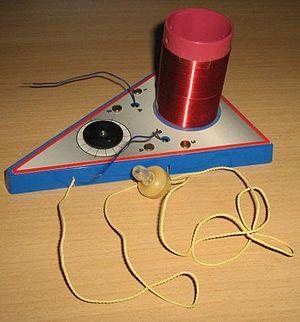
Poste a diode (OA85) pour l'écoute de la bande 520 kHz à 1620 kHz.
Le récepteur à cristal connu sous les noms de poste à galène, de poste à diode ainsi que de poste à pyrite est un récepteur radio à modulation d'amplitude extrêmement simple qui historiquement dès le début du XXᵉ siècle permit la réception des ondes radioélectriques des premières bandes radios, des signaux de la tour Eiffel et des premiers postes de radiodiffusion. Le récepteur à cristal équipait les stations de T.S.F. des navires, les stations de T.S.F. des ballons dirigeables, les stations de T.S.F. des avions, les stations portables. Il a aussi permis à des milliers d'amateurs de s'initier à l'électronique et joua un rôle important pour la diffusion de messages pendant la Première Guerre mondiale et pendant la Seconde Guerre mondiale.